Jackson County Courthouse (Oklahoma)

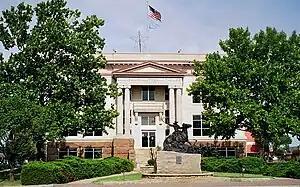

The Jackson County Courthouse, located at Main Street and Broadway in Altus, is the county courthouse serving Jackson County, Oklahoma. Construction began on the courthouse in 1910, two years after Altus became the permanent county seat of Jackson County, and was completed in 1911. Architecture firm C.E. Hair and Company designed the building in the Classical Revival style; it was the first county courthouse the firm planned in Oklahoma. The three-story courthouse is built from limestone with a granite foundation. A two-story portico supported by four columns surrounds the main entrance. While a metal dome originally topped the building, it was removed in 1938 due to irreparable corrosion.